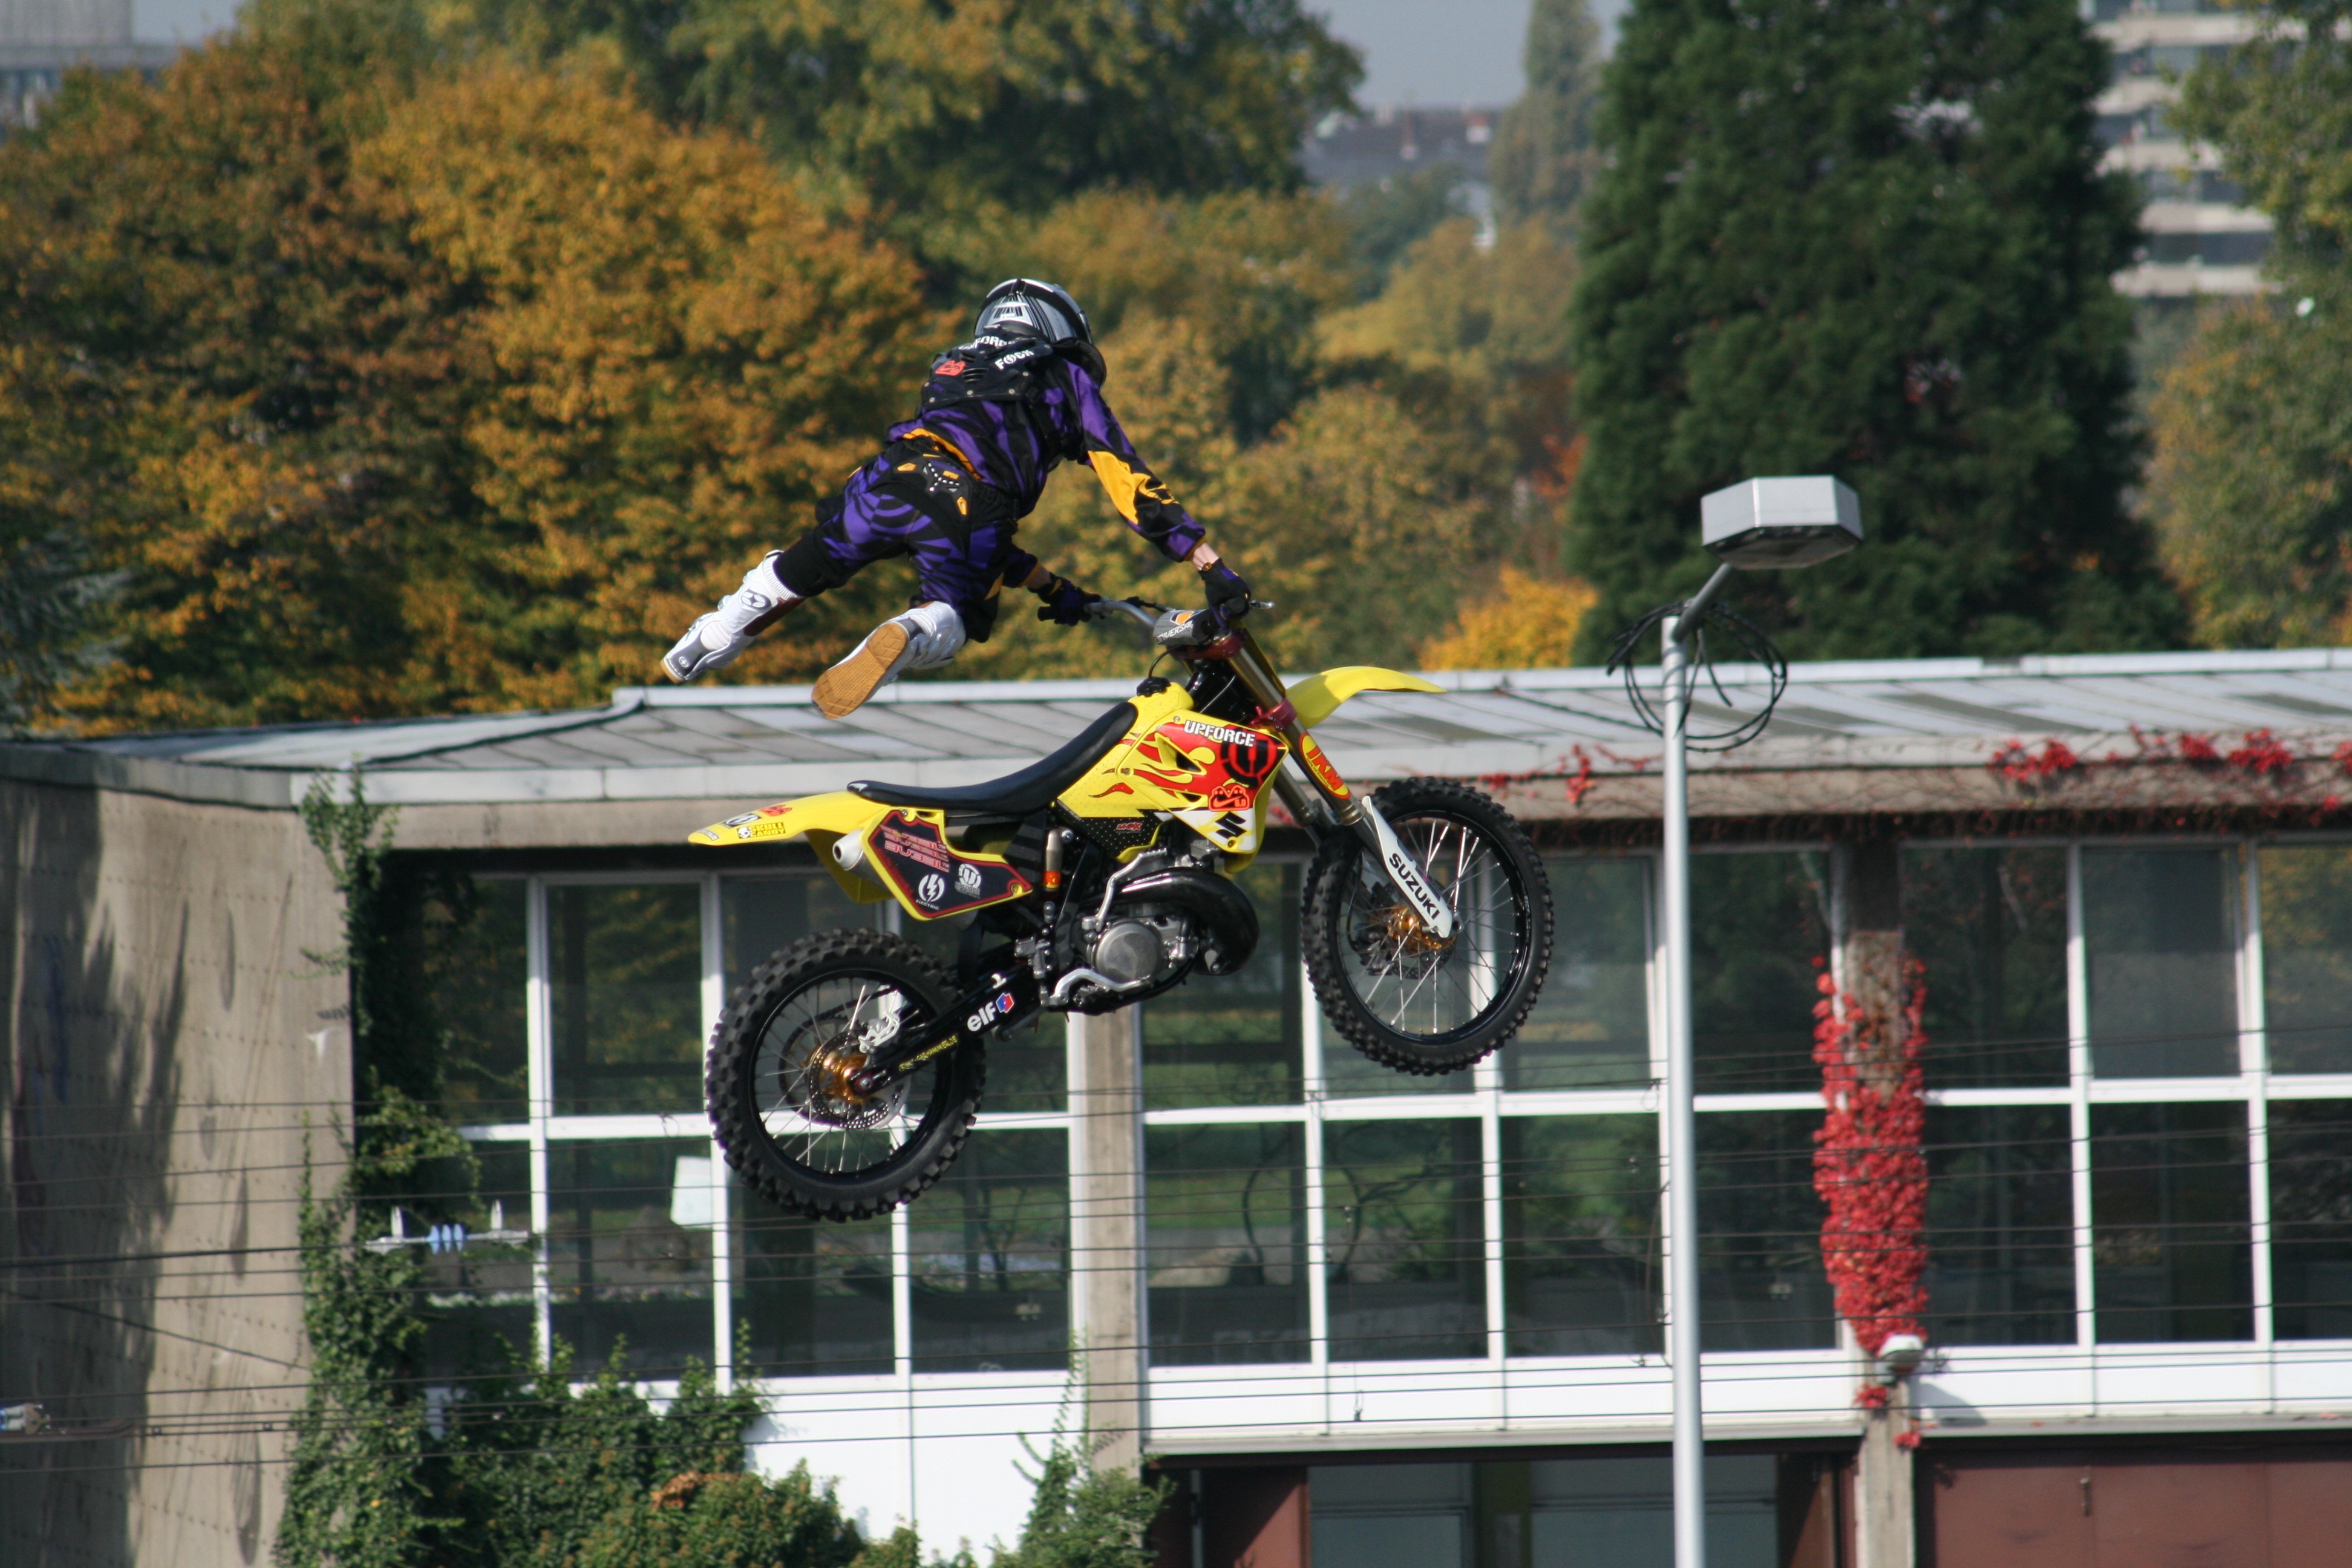
vehicle, motocross, extreme sport, sports, racing, motorsport, freestyle motocross, motorcycling, motorcycle racing, stunt performer, endurocross, supermoto, motorcycle show, cross motorcycle, fair intermot